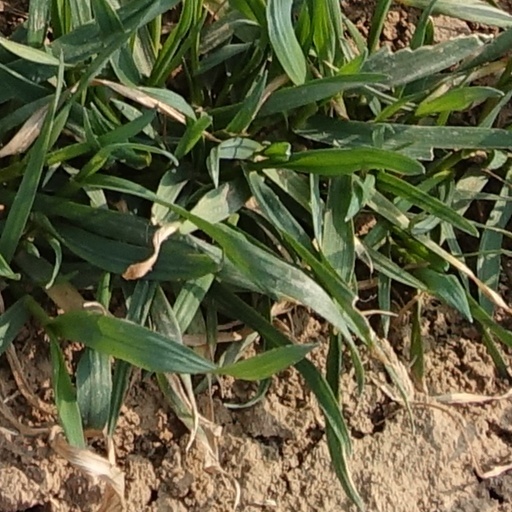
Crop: wheat